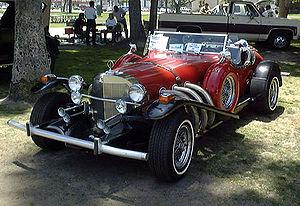
Excalibur est une entreprise américaine de construction automobile, créée par Brook Stevens. Cette marque fut active entre 1965 et 1989 à Milwaukee. L'emblème de la marque est une épée inscrite dans un cercle de métal. L'entreprise était spécialisée dans la construction en petites séries de voitures néoclassiques. Il s'agit pour l'essentiel de roadsters et de phaétons à la mode de la fin des années 1920.